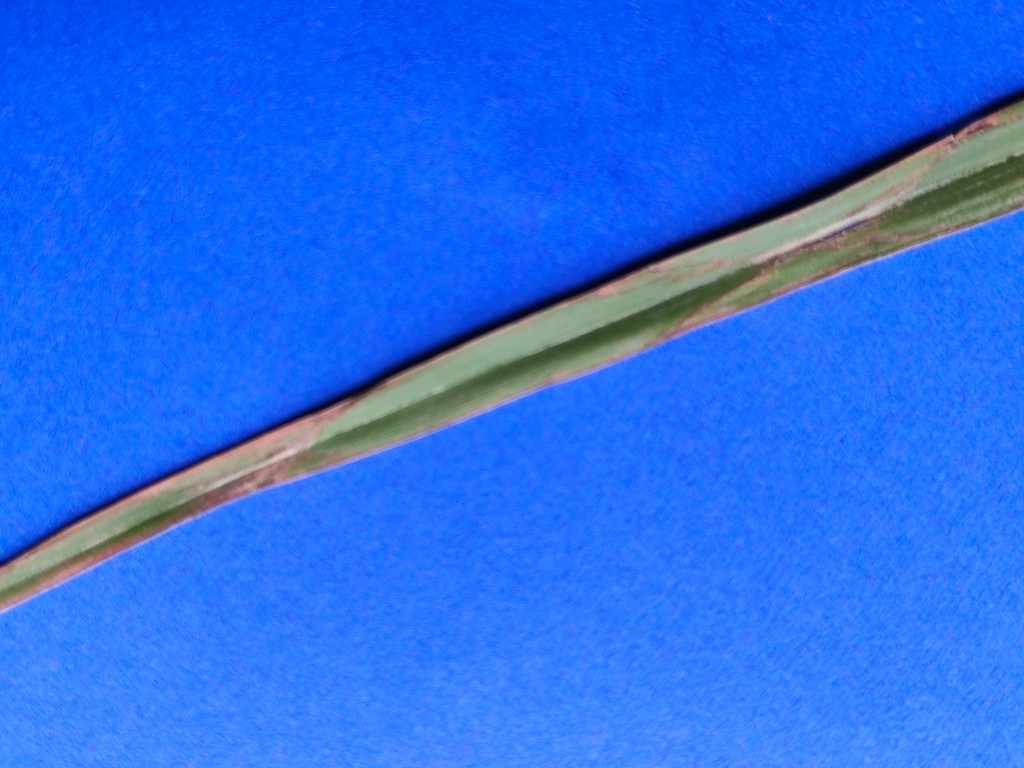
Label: Unhealthy